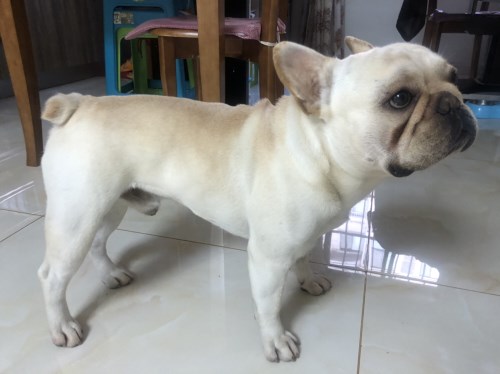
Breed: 1121-n000002-French_bulldog